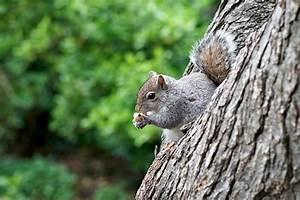
squirrel